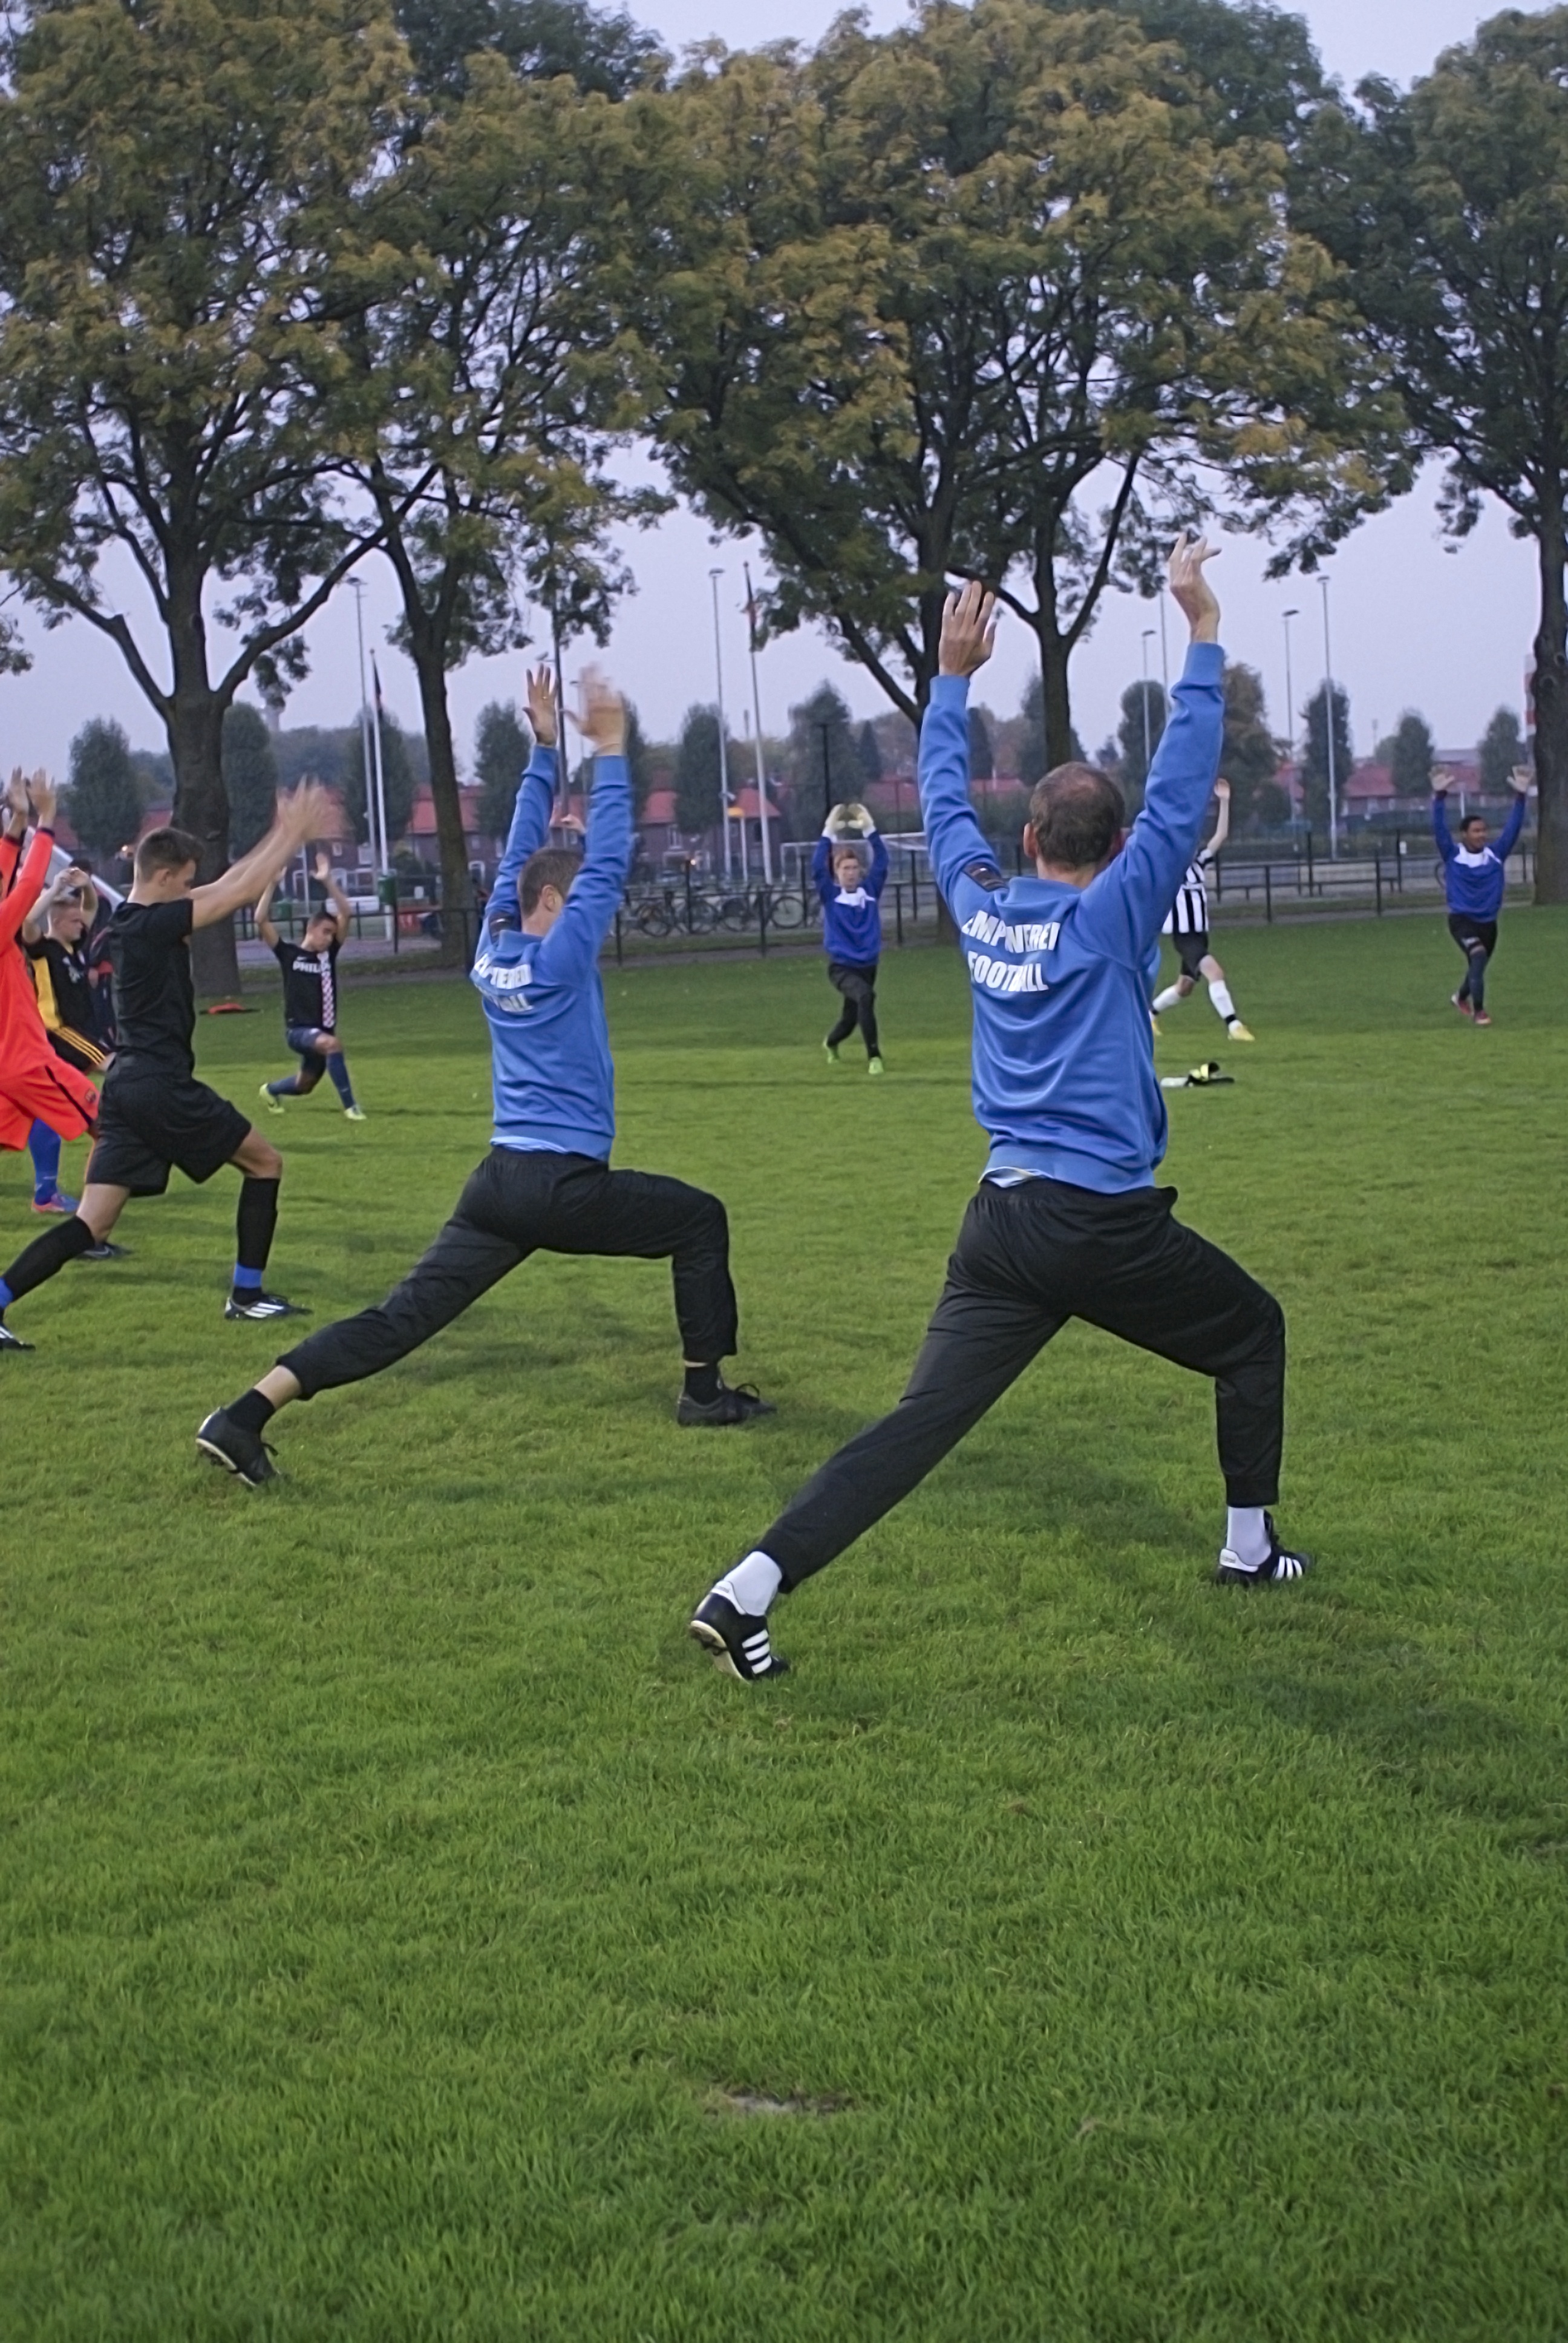
grass, structure, game, play, soccer, football, player, team, sports, ball, tournament, coaching, physical exercise, warm up, sport venue, human action, physical fitness, chinese martial arts